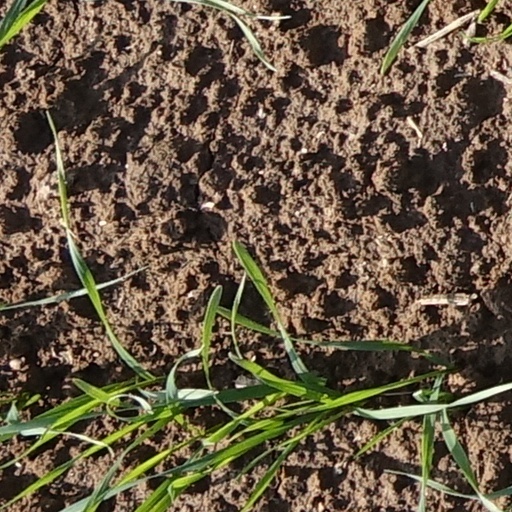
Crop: wheat